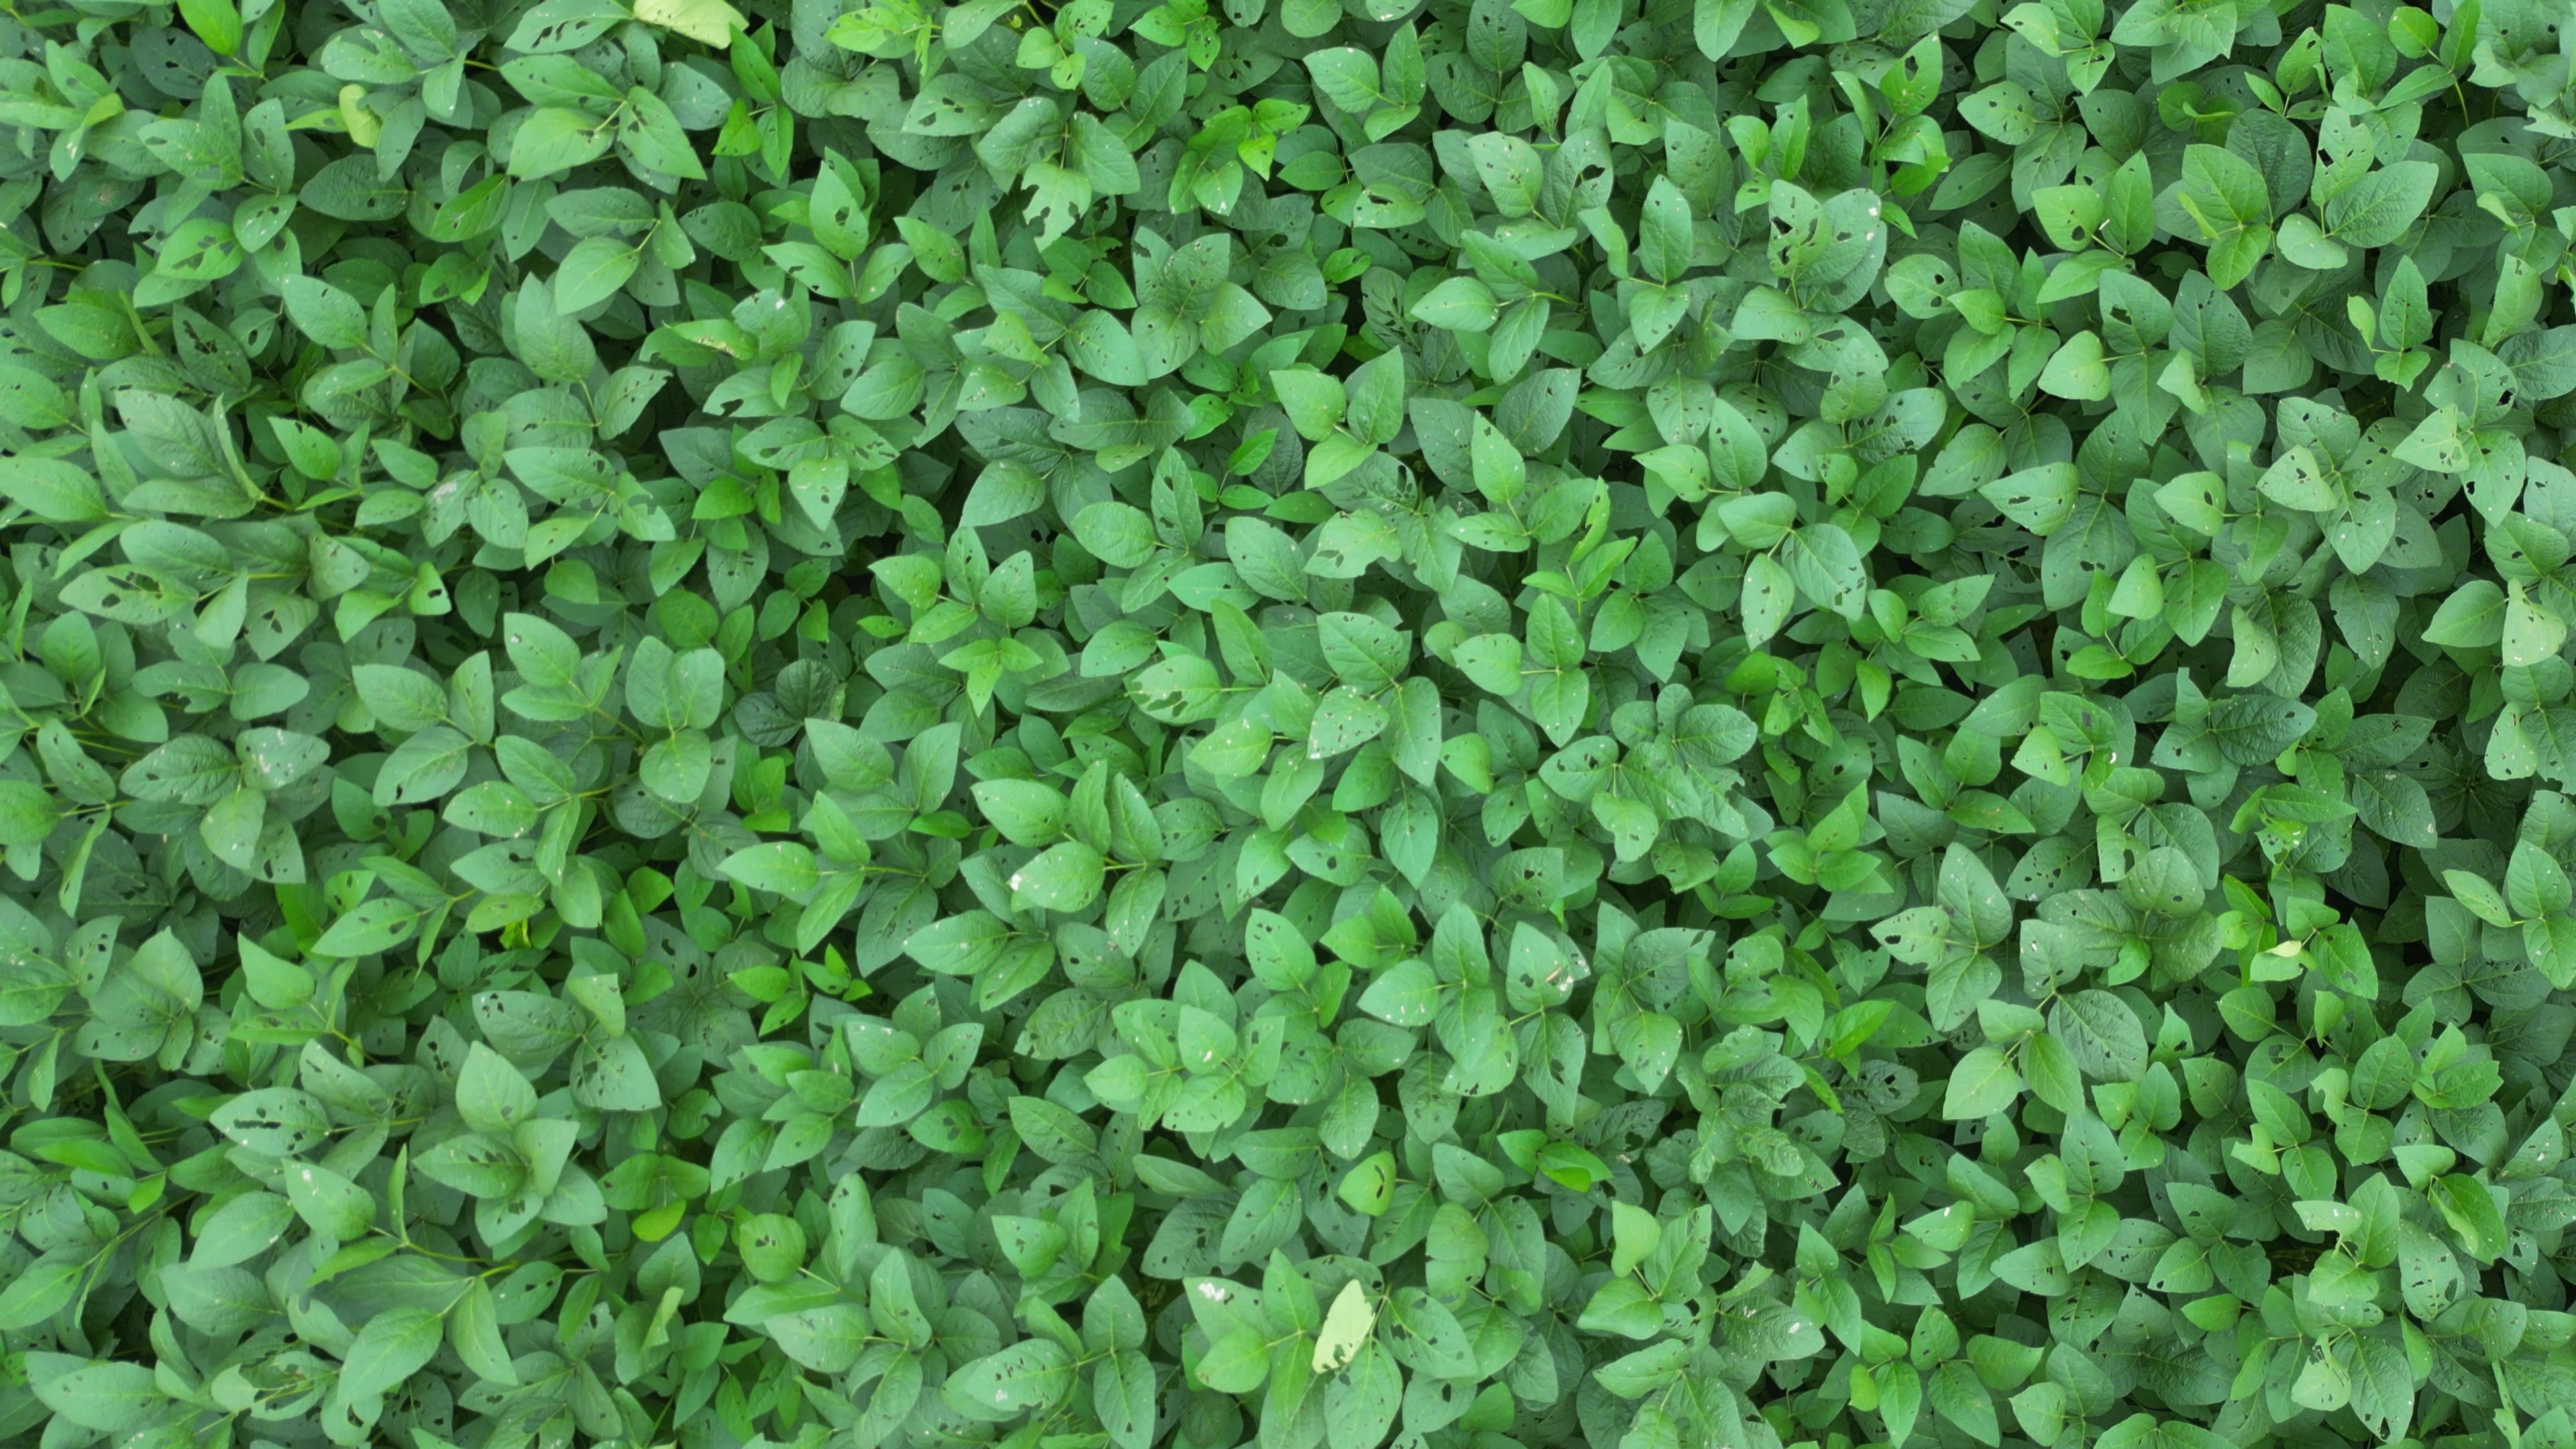
Label: Semilooper_Pest